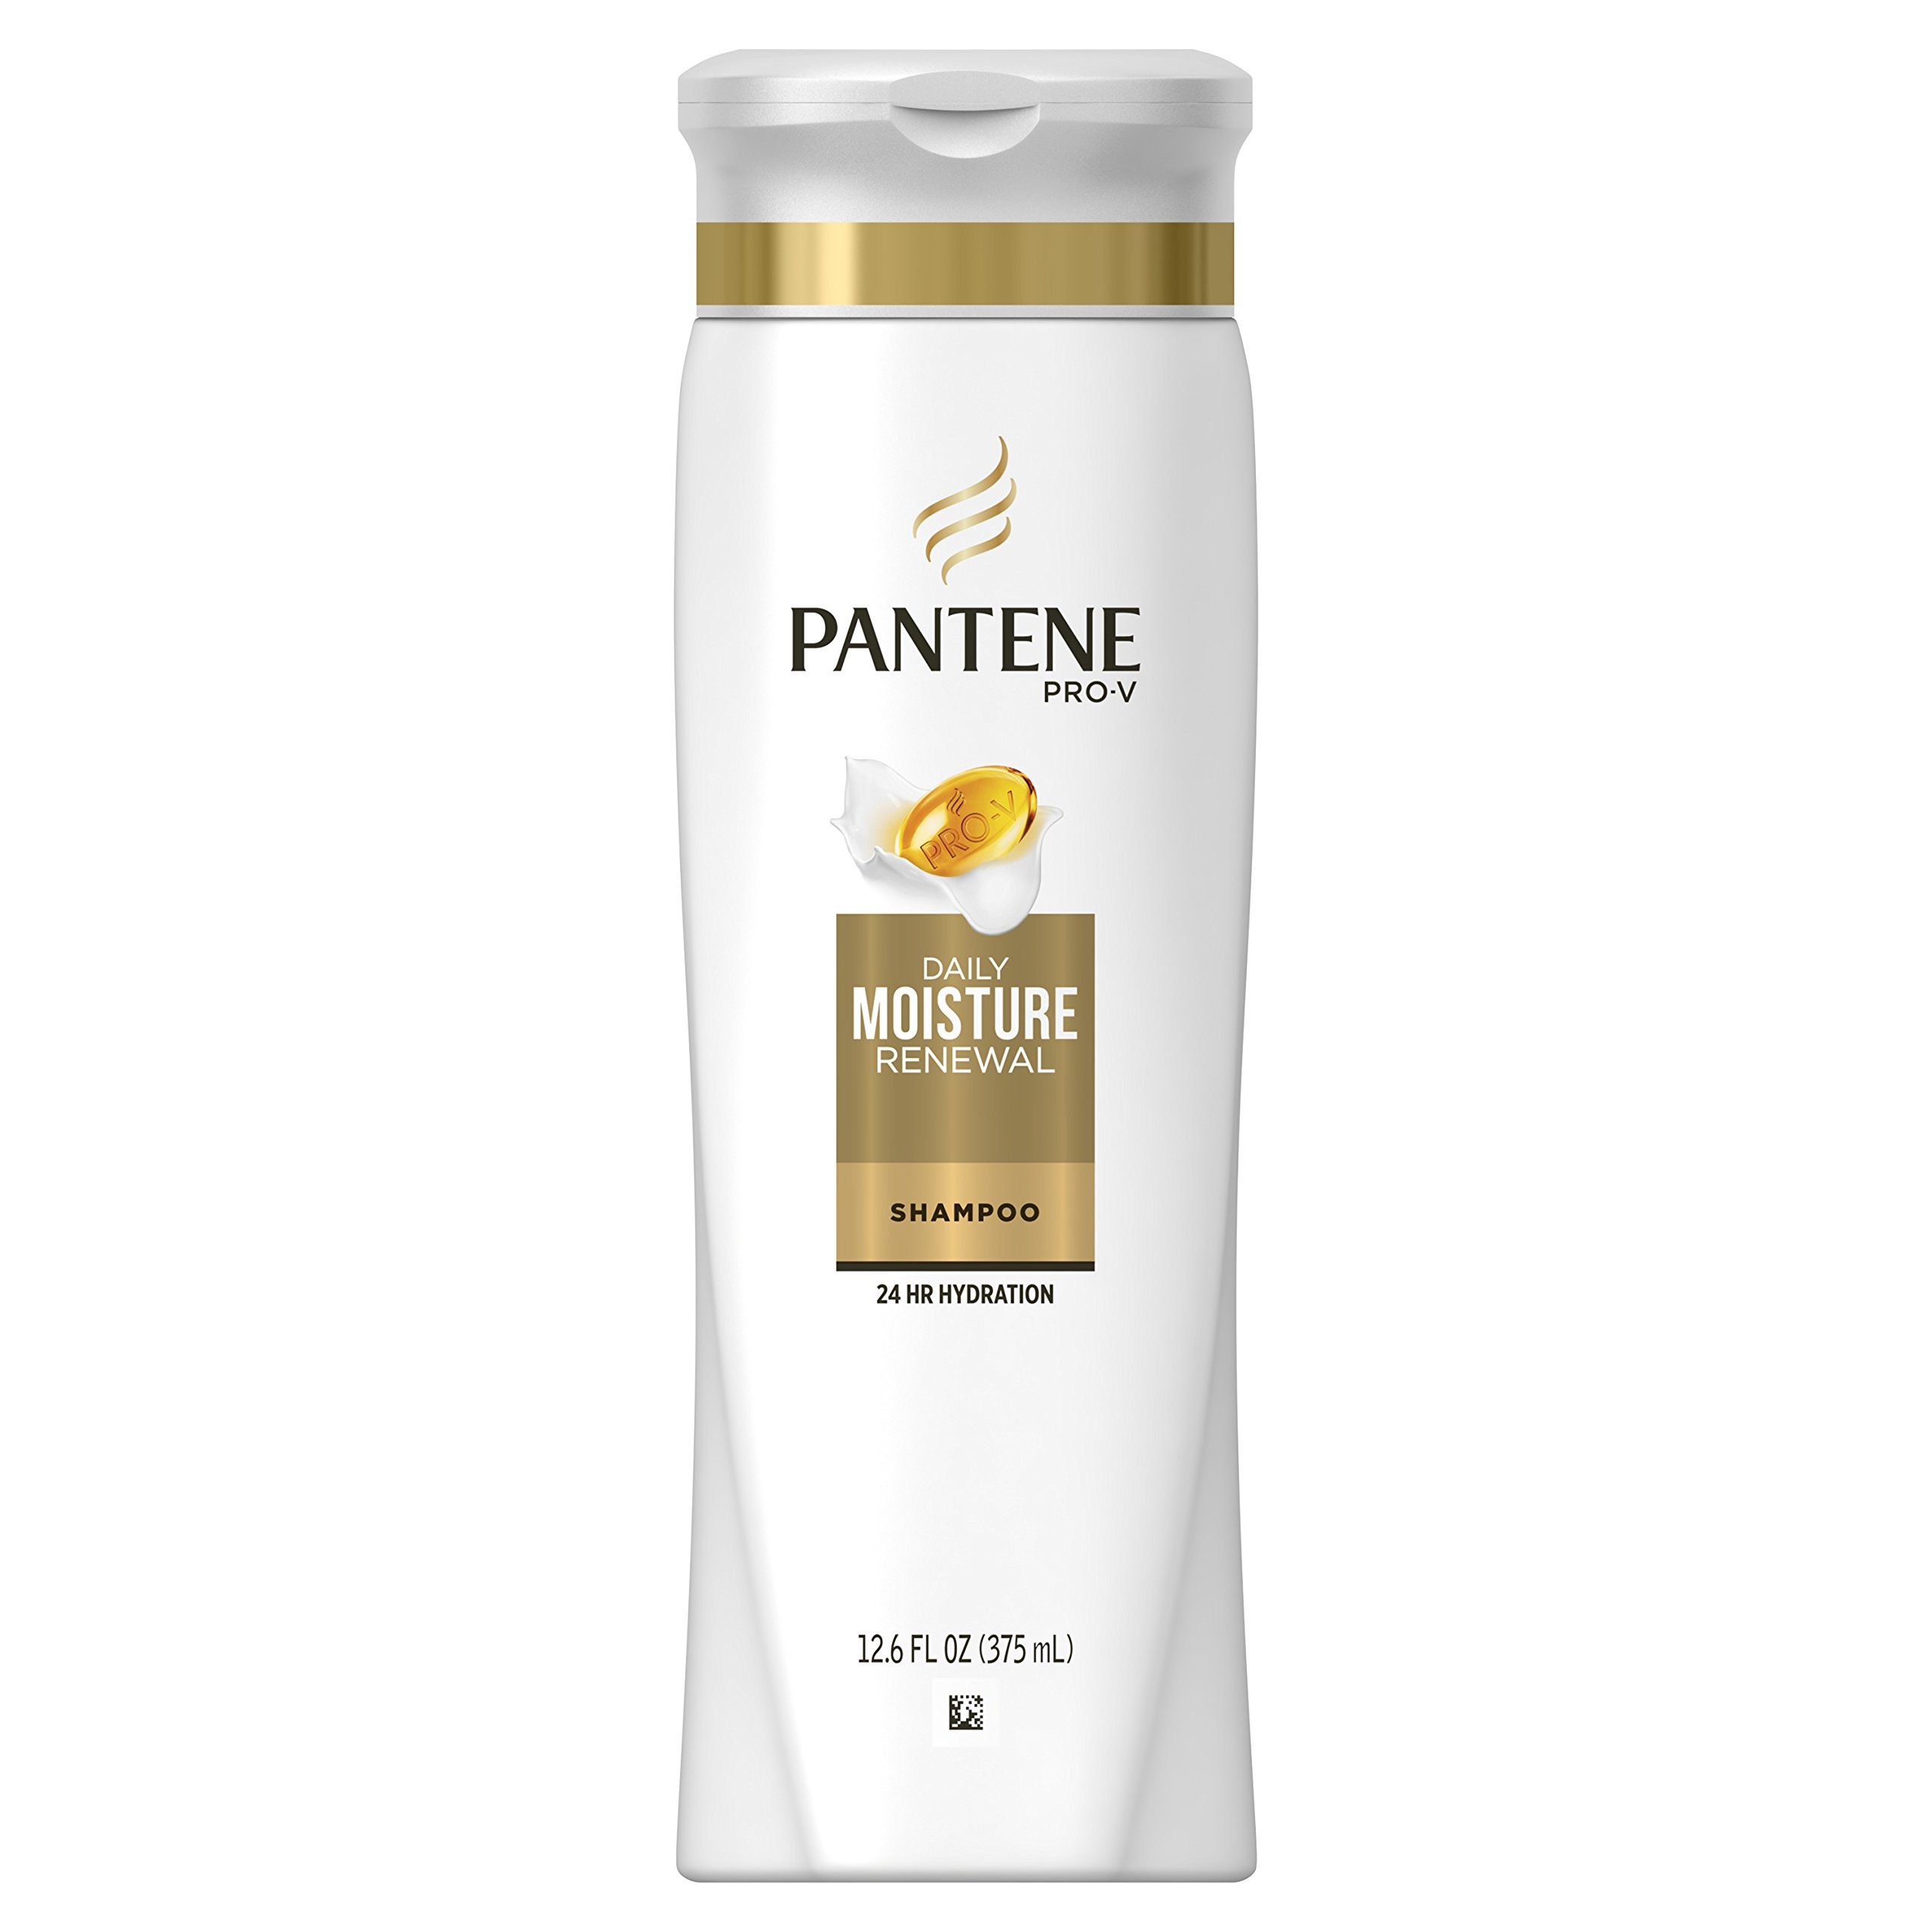
Item Name: Pantene Pantene Pro-V Daily Moisture Renewal Shampoo, 12.6 fl oz, 12.6 Fl Oz
Bullet Point 1: Daily Moisture Renewal Shampoo nourishes hair with a potent blend of Pro-V nutrients and antioxidants so hair is strong against damage
Bullet Point 2: Gently cleanses hair with a nutrient-rich lather that wraps every strand for effortless detangling
Bullet Point 3: Powerful Pro-V formula deeply hydrates and nourishes hair
Bullet Point 4: Visibly replenishes dry, lifeless hair for softness and hydration from root to tip
Value: 12.6
Unit: Fl Oz

Price: 10.9